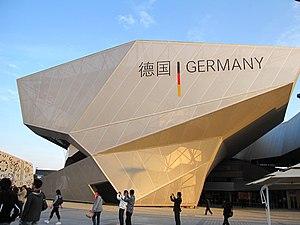
L'Expo 2010 est une Exposition universelle qui s'est tenue à Shanghai, en Chine, du 1ᵉʳ mai 2010 au 31 octobre 2010. La ville a été choisie le 3 décembre 2002 par le Bureau international des Expositions pour accueillir cette Exposition.